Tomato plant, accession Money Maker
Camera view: vertical (180 deg); turntable rotation: 240 degrees
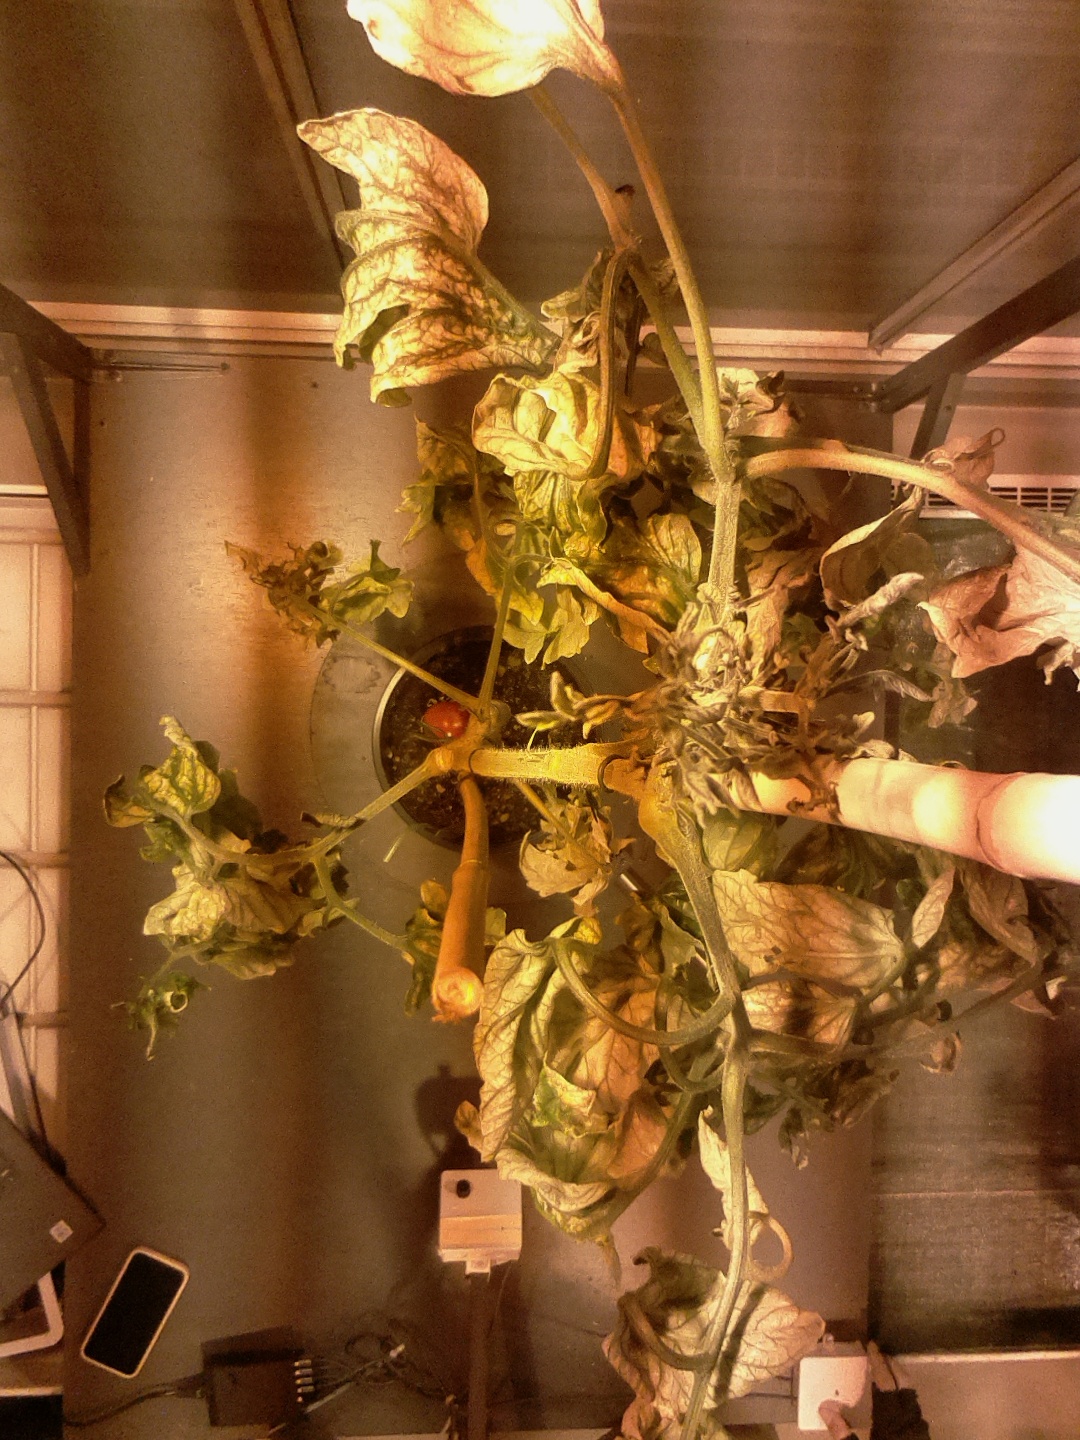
BBCH growth stage 29: 90%-100% Side shoots formed